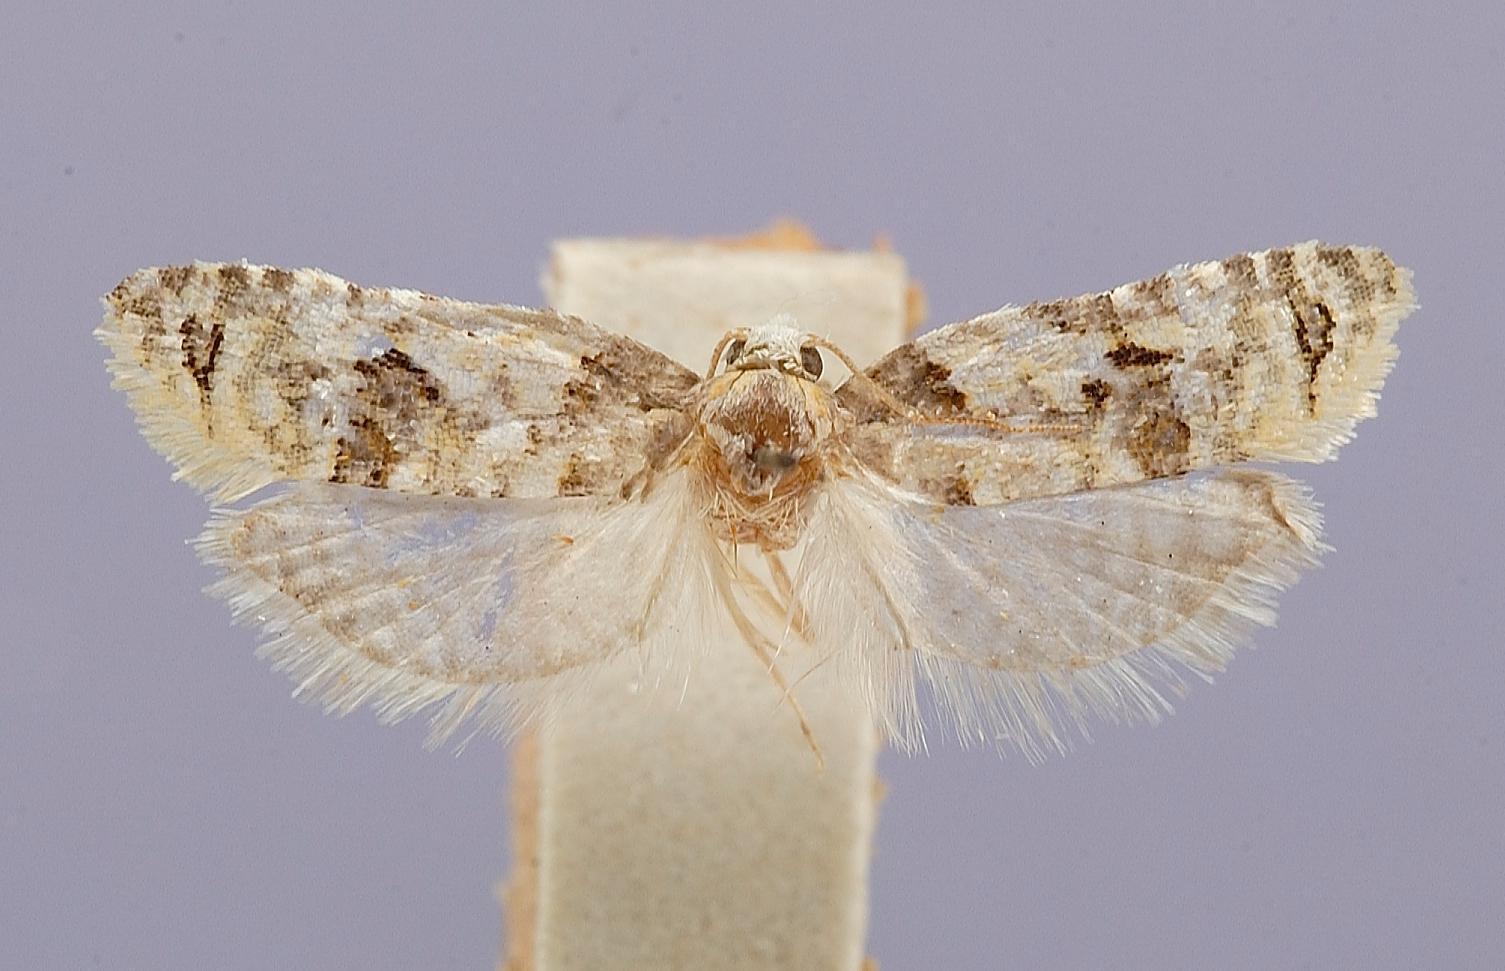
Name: Commophila infernalis
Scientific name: Commophila infernalis Heinrich, 1920
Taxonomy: Animalia, Arthropoda, Insecta, Lepidoptera, Tortricidae
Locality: Manzano National Forest, Hell Canyon, [Not Stated], New Mexico, United States
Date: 30 Jun 1917